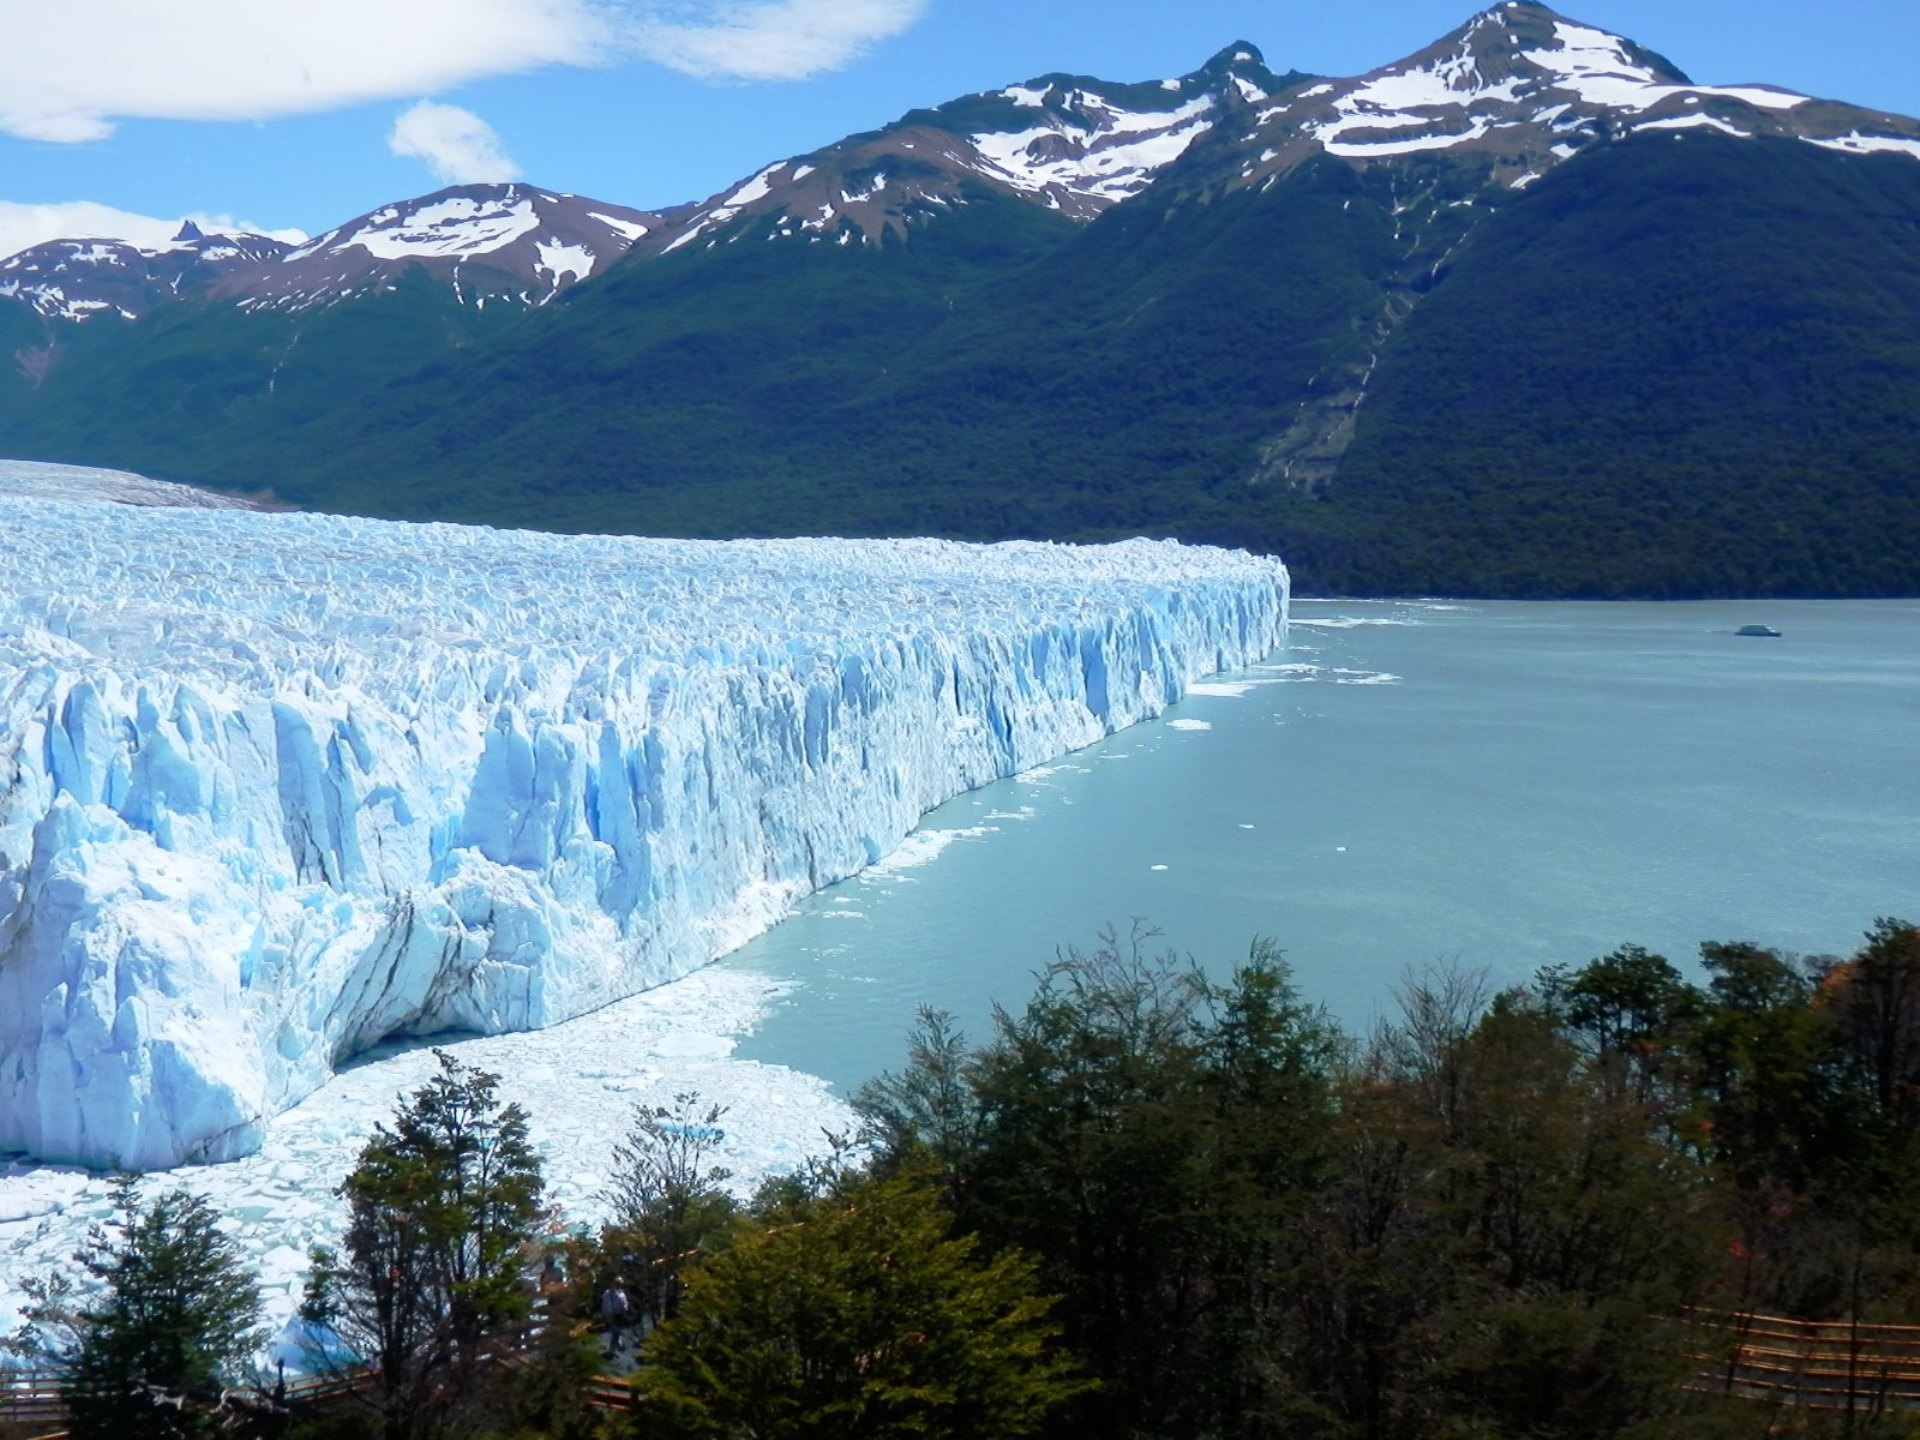
landscape, wilderness, mountain, lake, mountain range, panorama, glacier, scenery, fjord, national park, glacial, plateau, argentina, south america, fell, cirque, melting, loch, andes, patagonia, moraine, glaciar, perito, moreno, landform, perito moreno, el calafate, geographical feature, glacial landform, glaciares